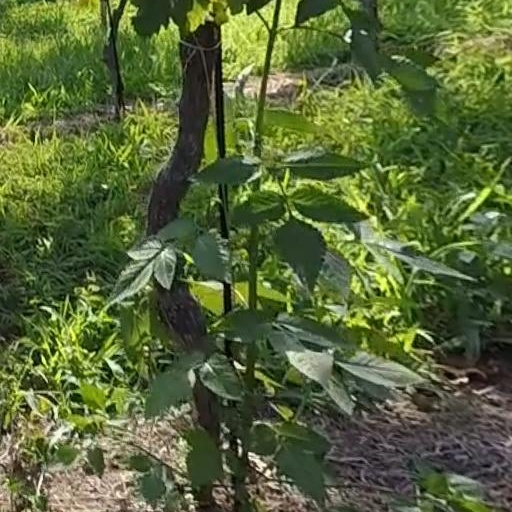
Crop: grape